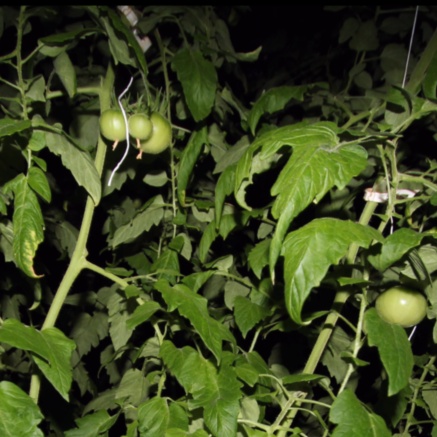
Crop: tomato